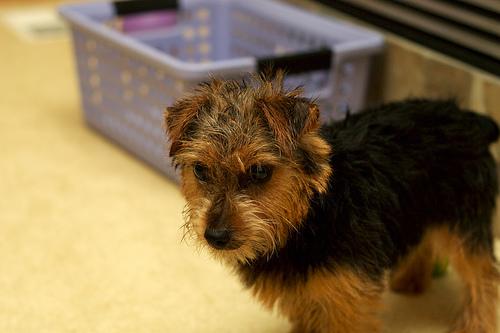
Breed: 203-n000027-Norfolk_terrier